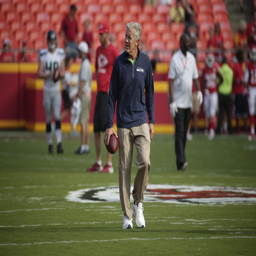
football coach walks around before a football game against american football team .